Nigerian literature

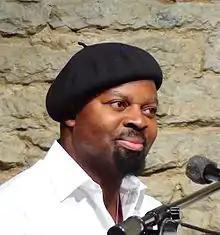
Ben Okri

Wole Soyinka is a screenwriter and director. He was awarded the Nobel Prize for Literature in 1986 and is the first black author to be honoured in this way.